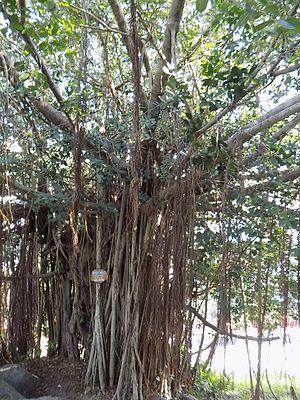
Ficus curtipes à Nha Trang au Vietnam